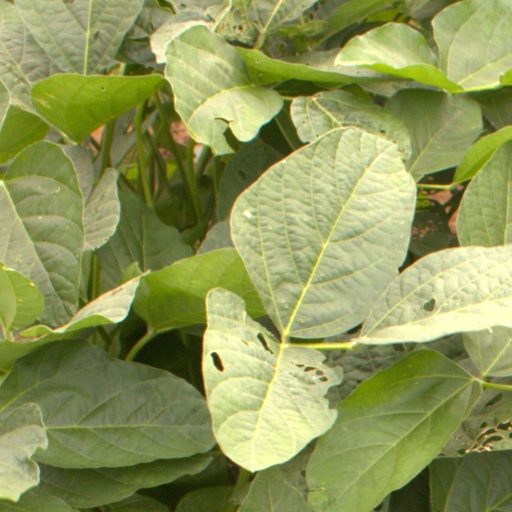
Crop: soybean